Dearest Enemy

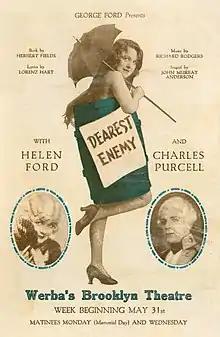
Advertisement for a 1926 run featuring Helen Ford and Charles Purcell

The Broadway production opened on September 18, 1925 at the Knickerbocker Theatre and closed on May 22, 1926, after 286 performances. Directed by John Murray Anderson, the cast included Flavia Arcaro as Mary, Helen Spring as Jane, John Seymour as Captain Harry Tryon, Helen Ford as Betsy Burke, Charles Purcell as Captain Sir John Copeland, Alden Gay as Caroline, Marian Williams as Annabelle, Jane Overton as Peg, Andrew Lawlor Jr. as Jimmy Burke, William Eville as General Henry Clinton, Harold Crane as General William Howe, Detmar Poppen as General John Tryon, Arthur Brown as Lieutenant Sudsby, Percy Woodley as General Israel Putnam, James Cushman as Major Aaron Burr, Jack Shannon as Private Peters, Mark Truscott as Private Woods, Percy French as Private Lindsay, Frank Lambert as Envoy, and H. E. Eldridge as George Washington. The success of the show led to many more Rodgers and Hart musicals. Despite a good run with very favorable reviews and a national tour, revivals afterwards were few.